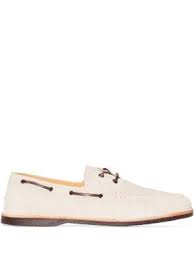
Label: Boat